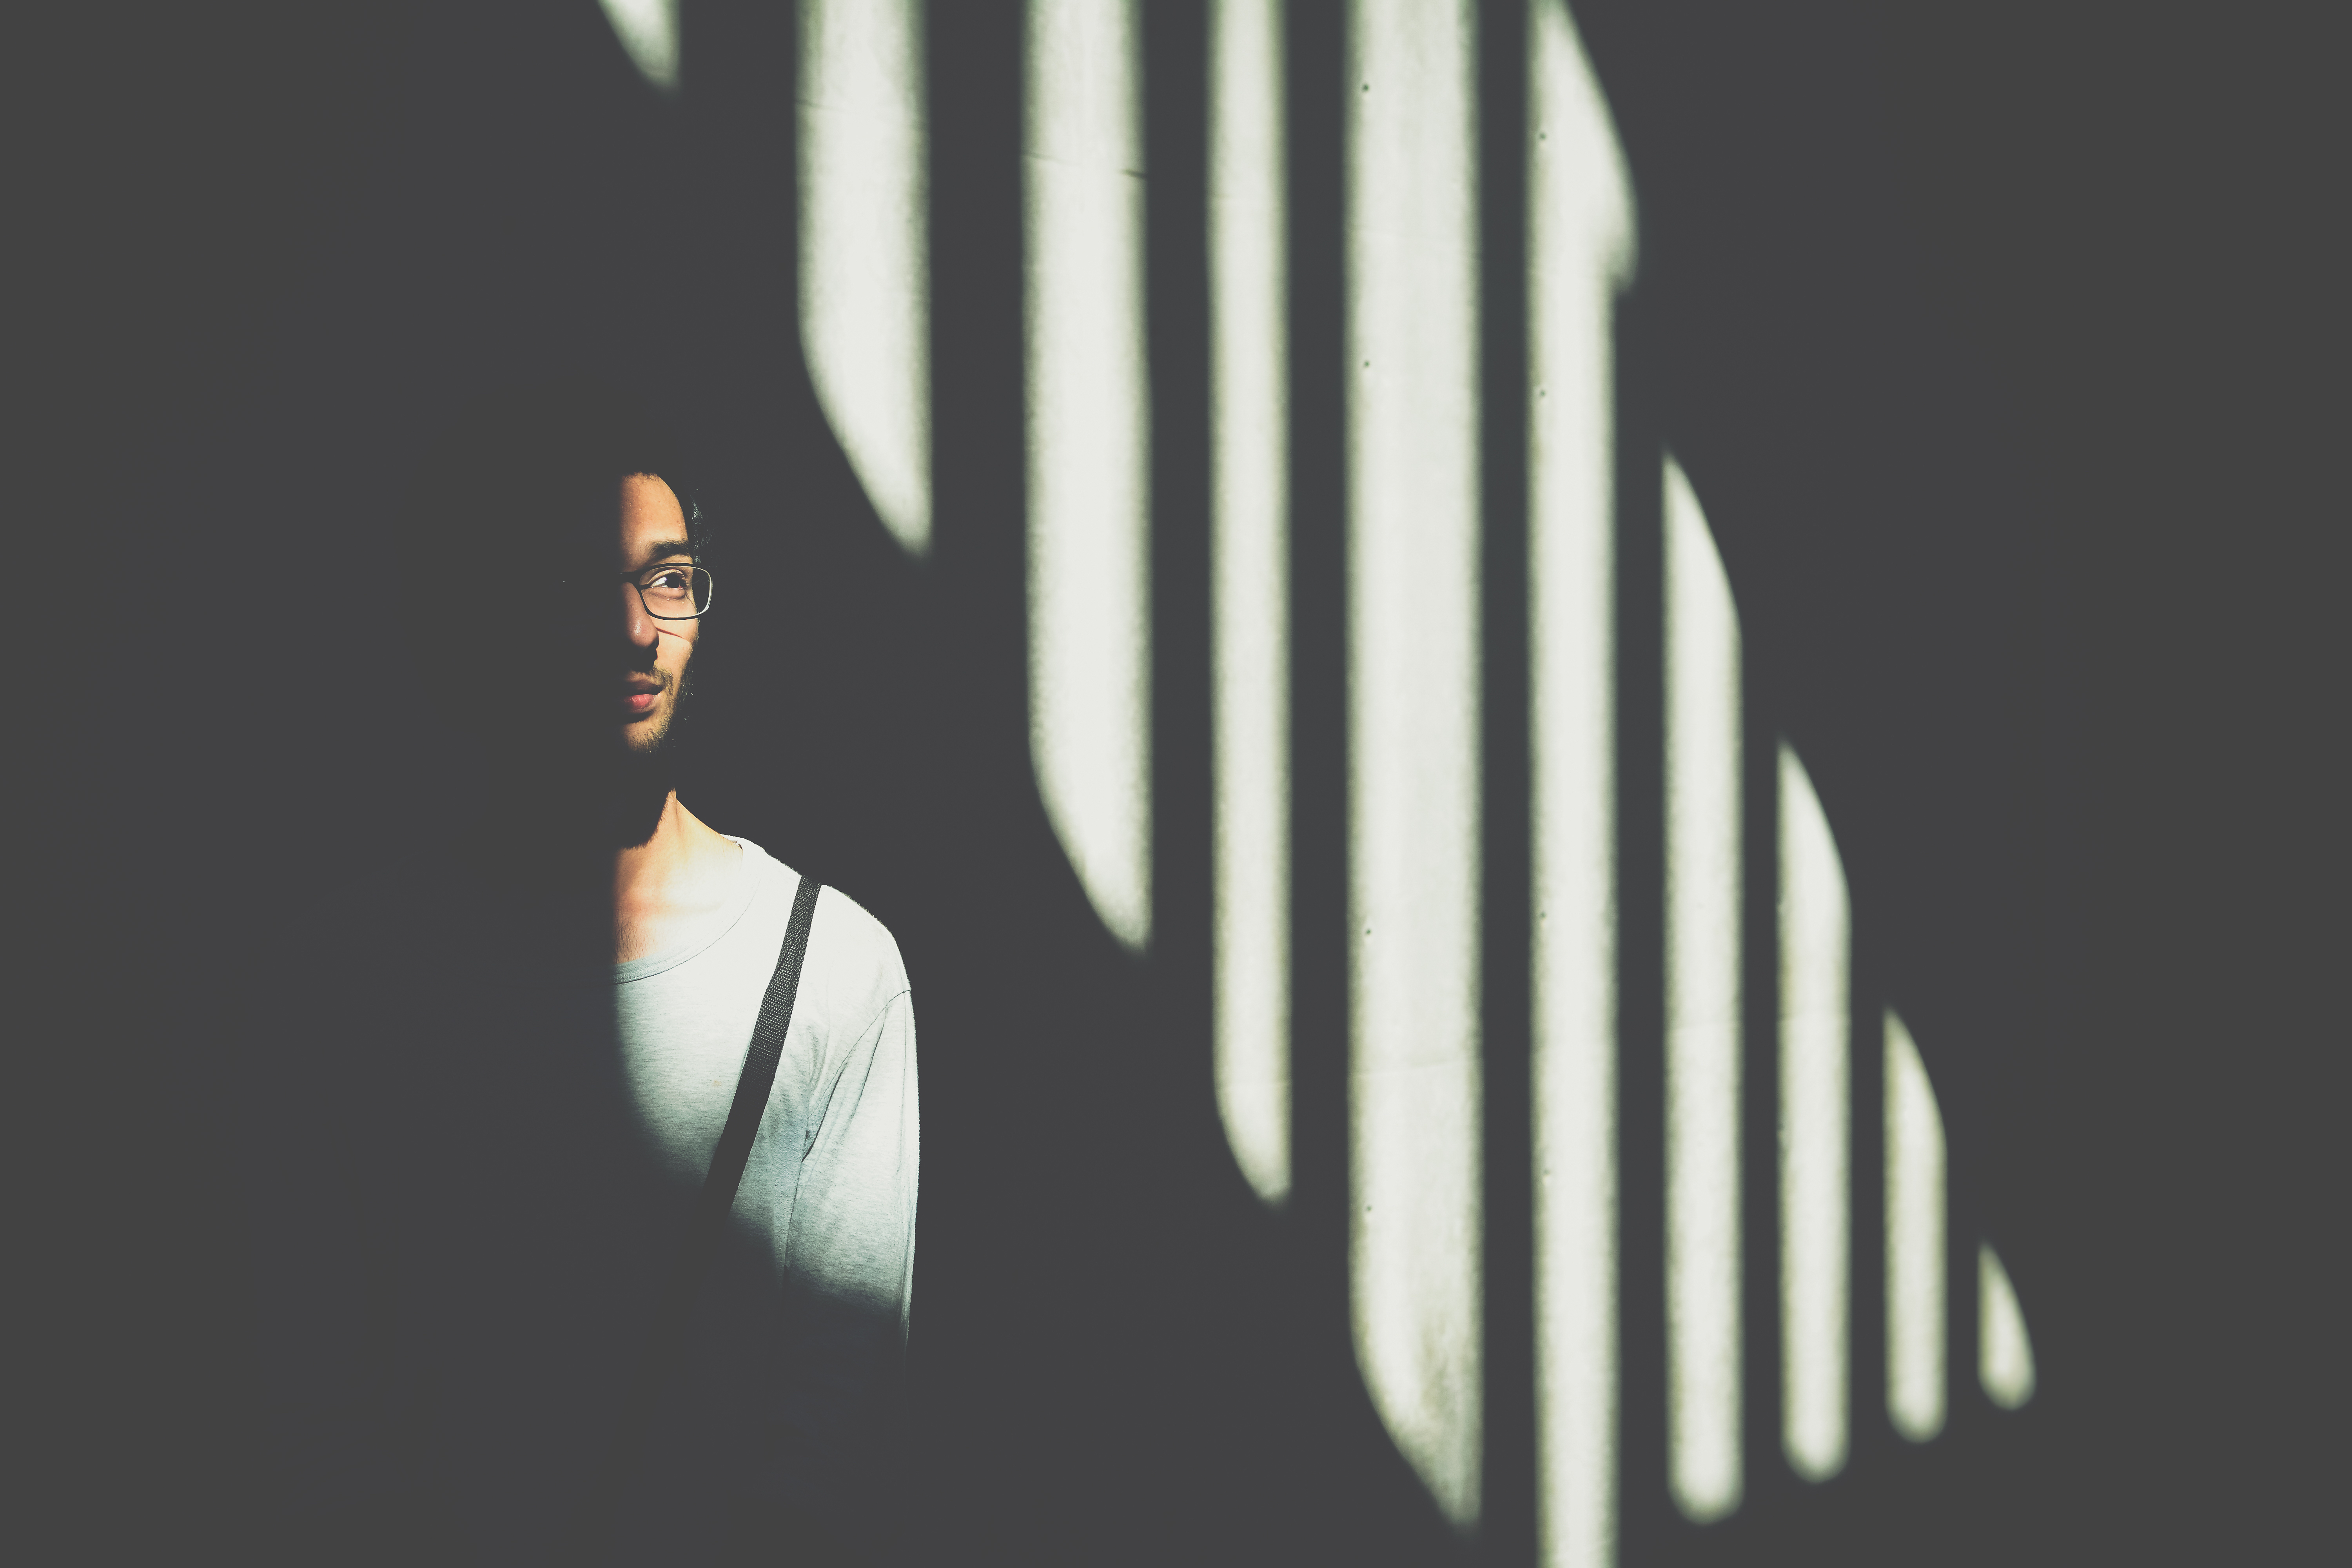
man, light, black and white, white, male, guy, line, color, shadow, black, monochrome, illustration, monochrome photography